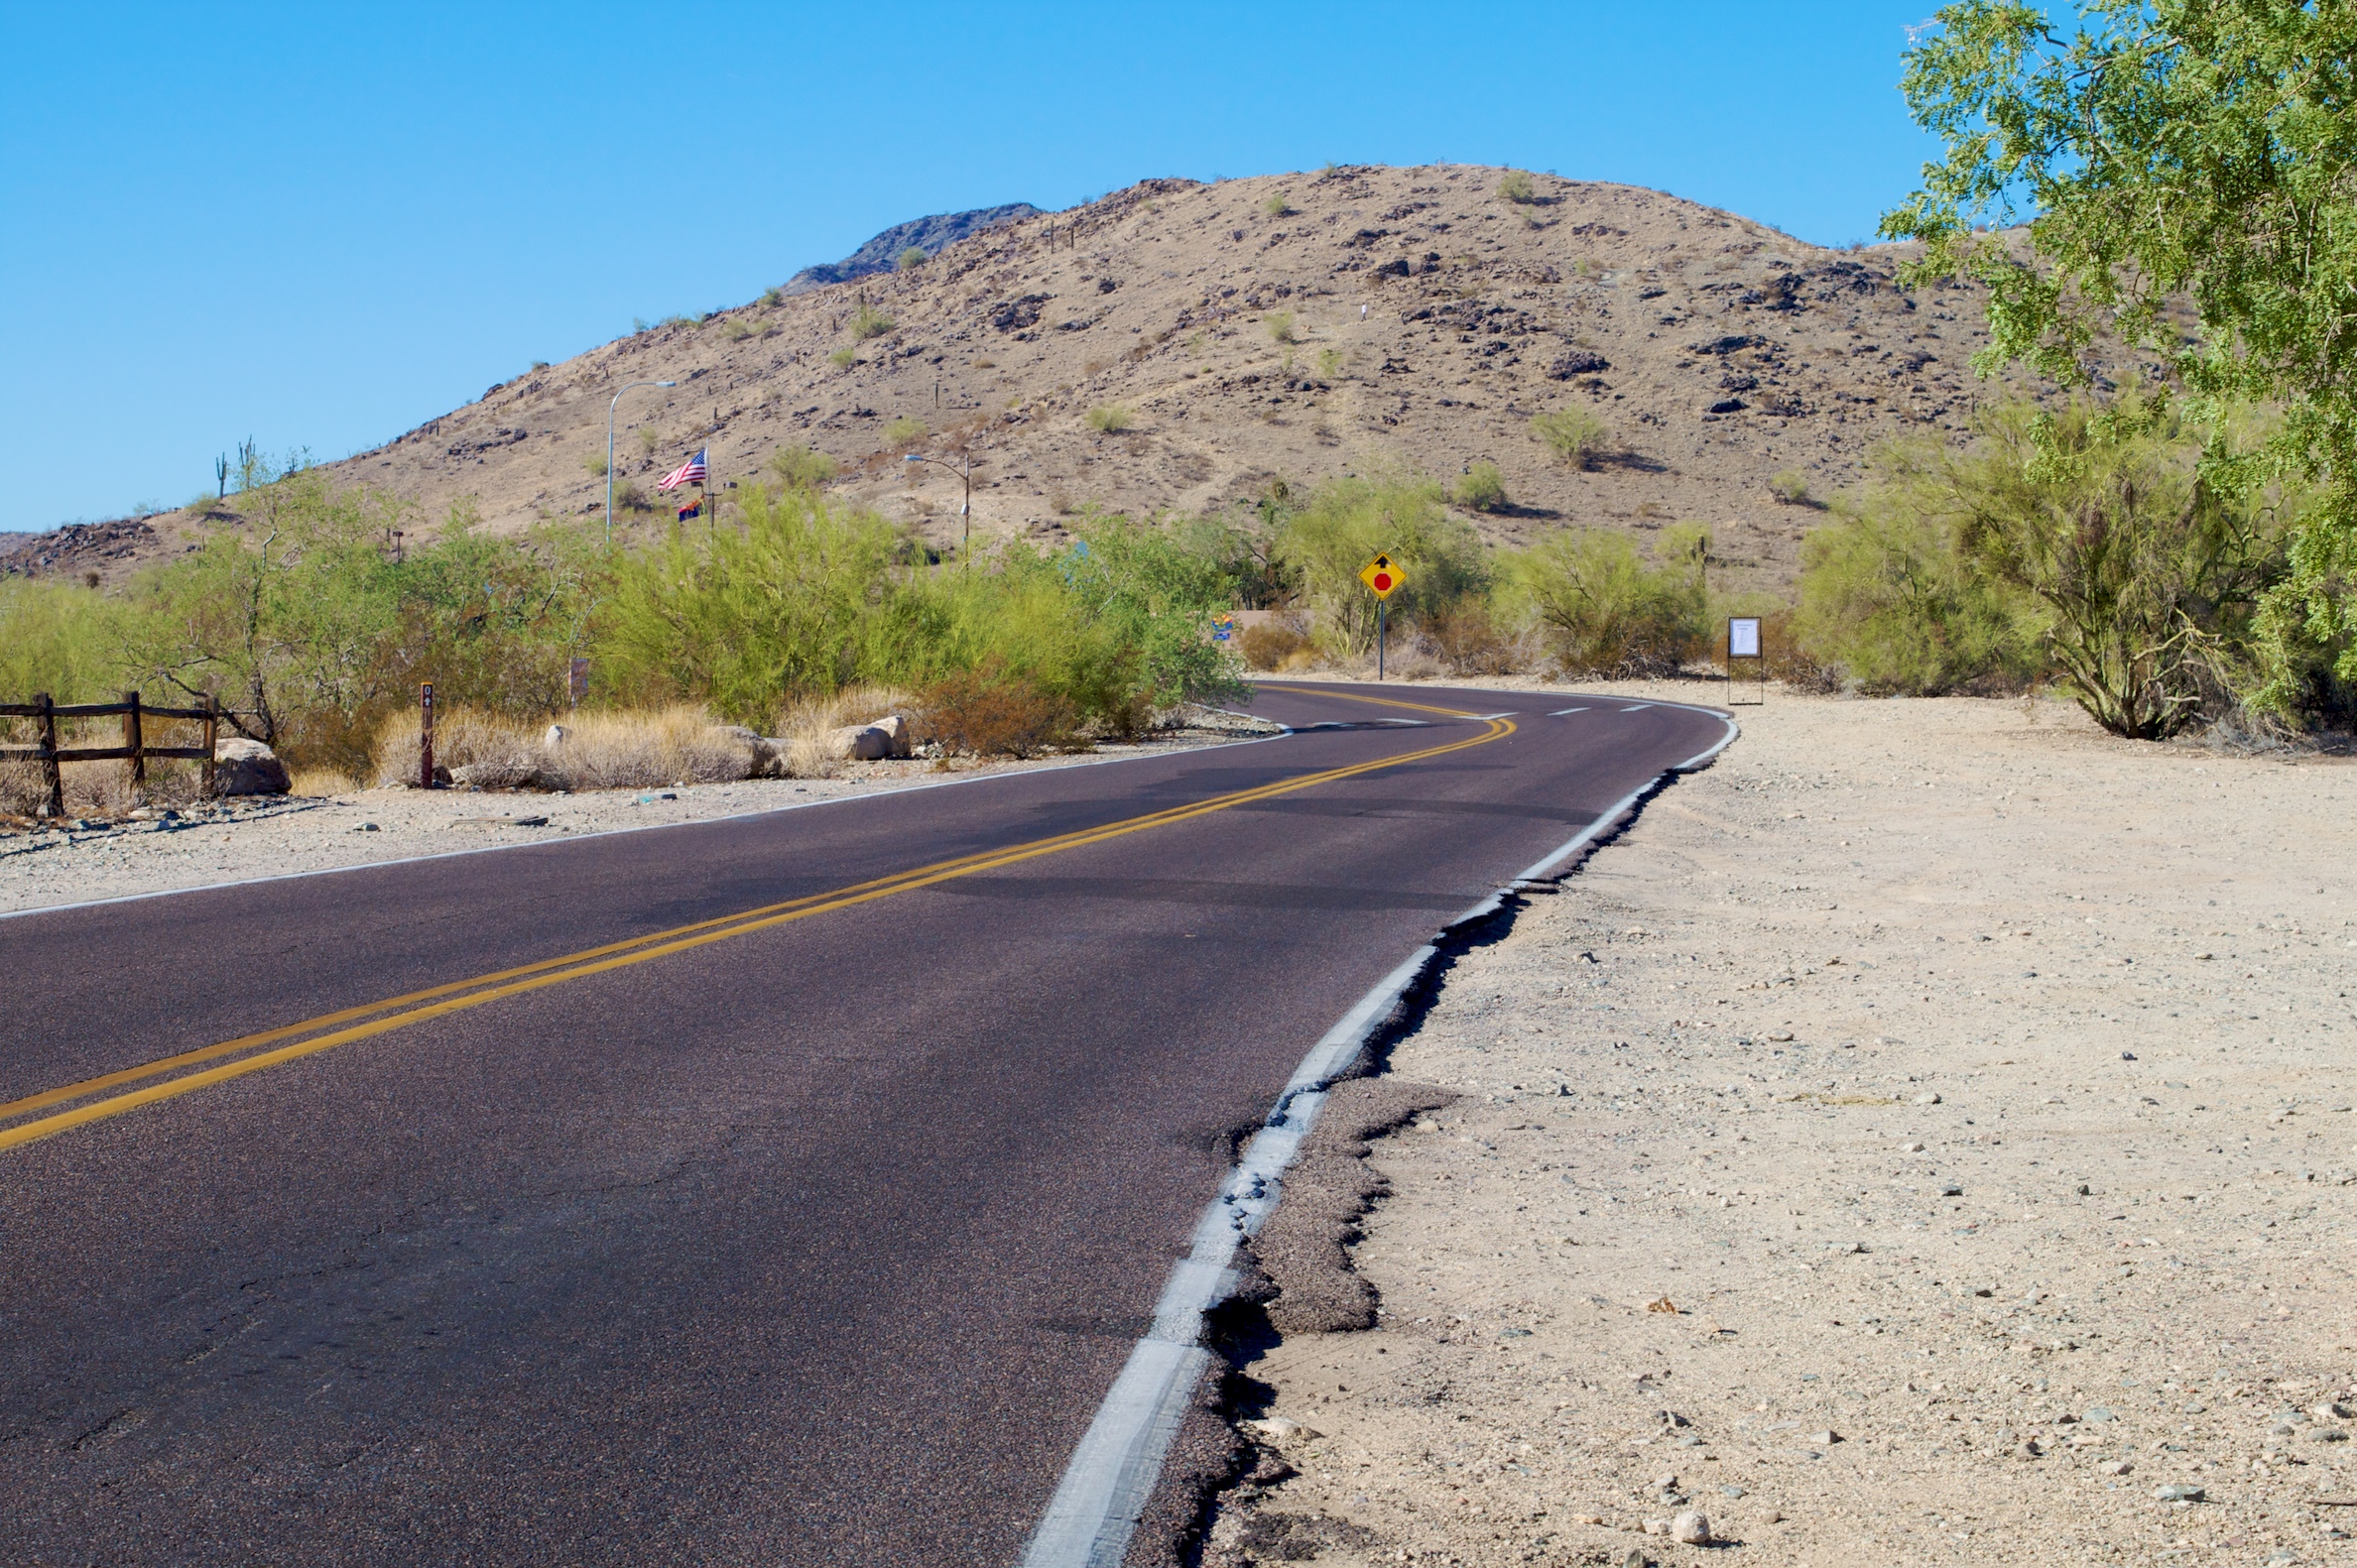
landscape, mountain, road, trail, hill, highway, valley, asphalt, dirt road, soil, lane, road trip, infrastructure, rural area, mountain pass, road surface, mountainous landforms